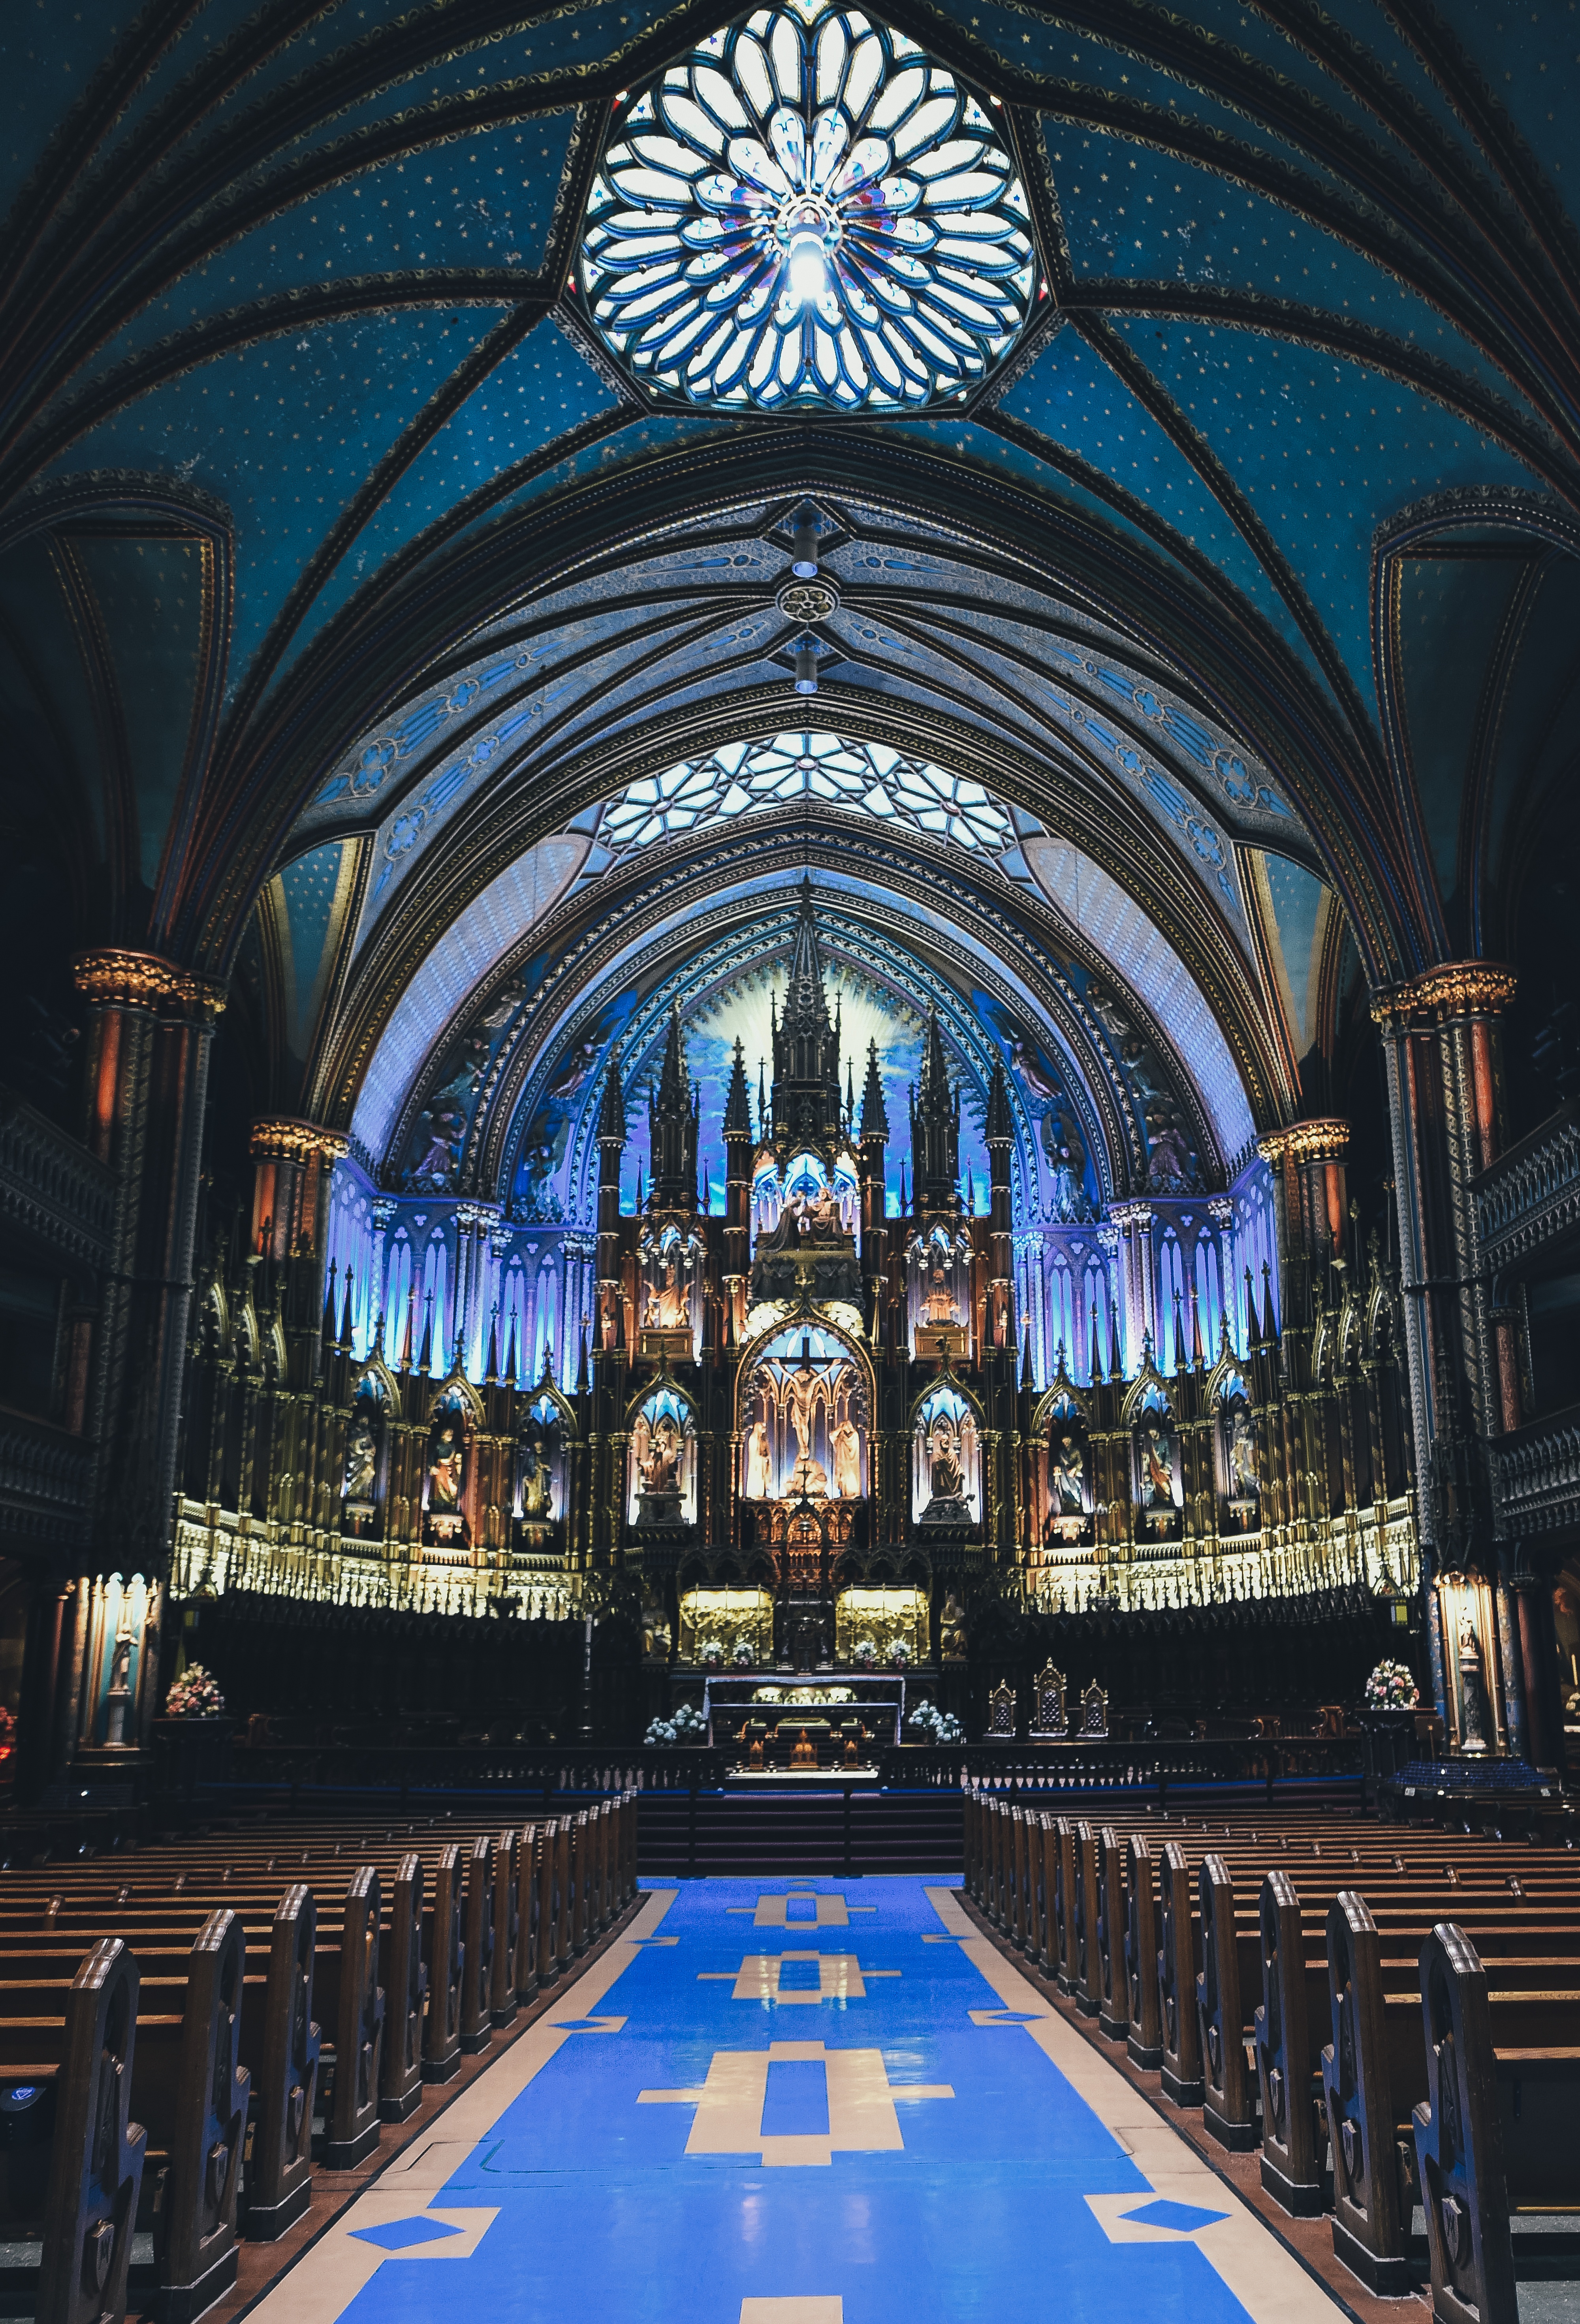
architecture, glass, building, ceiling, church, cathedral, chapel, cross, place of worship, aisle, indoors, altar, symmetry, basilica, benches